Bhindi fry

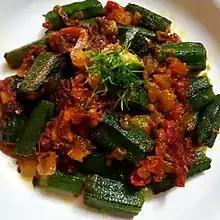
Bhindi Masala

Bhindi Fry (also called okra fry, fry ochro, bhendi fry, bhindi masala or bharwan bhindi) is stir-fried okra (ladies' finger) that is slit and stuffed with spice mix such as garam masala and other locally available ground spices.